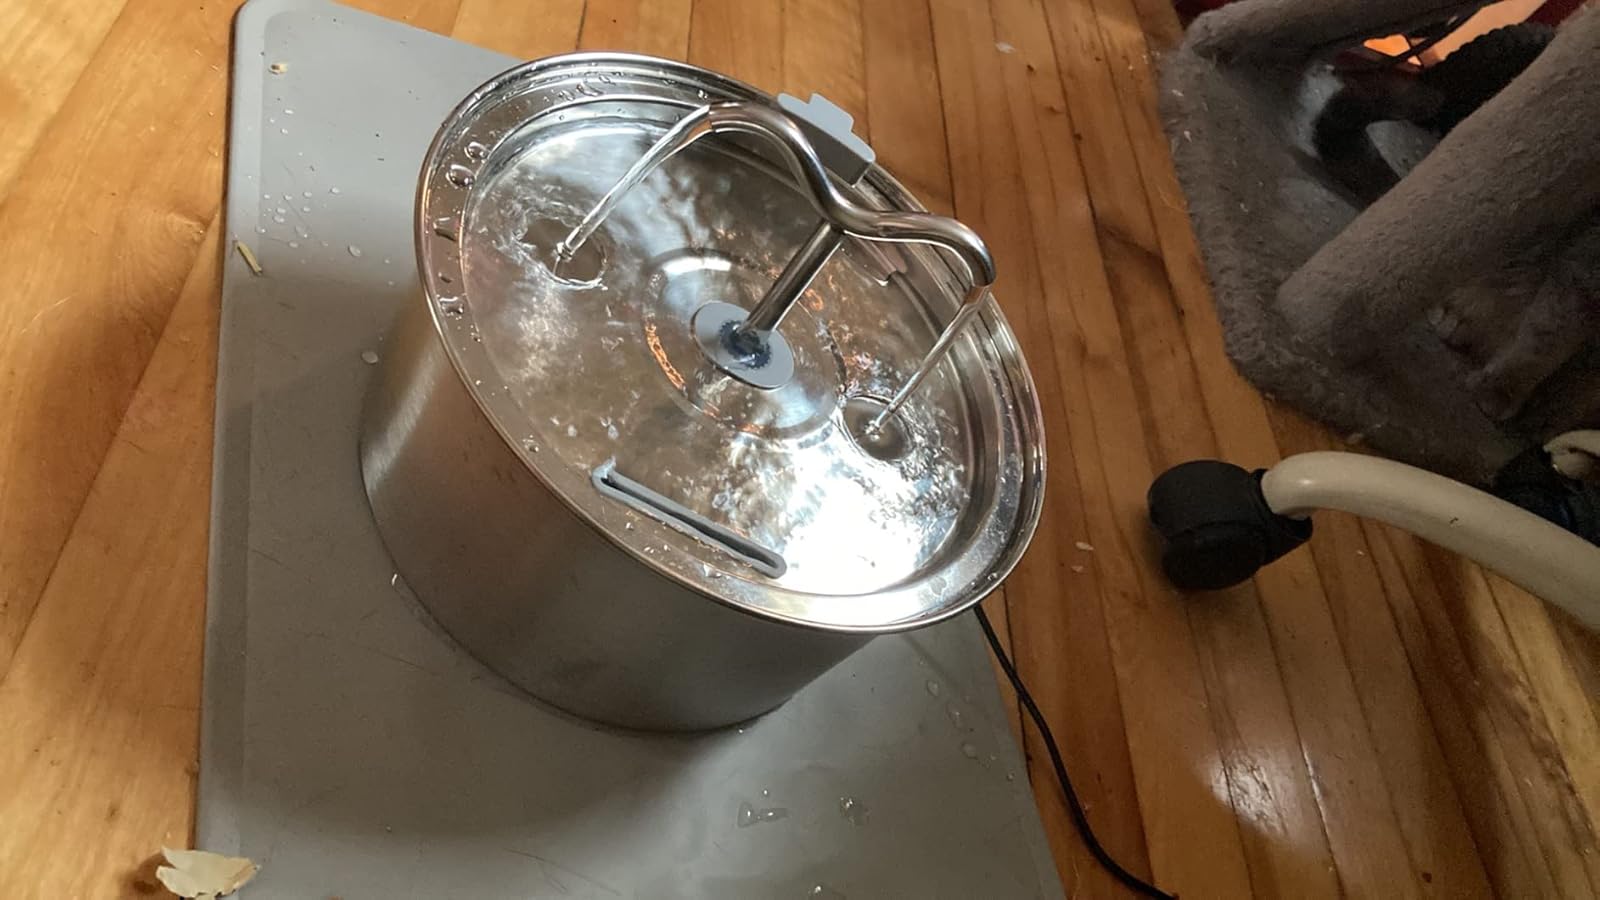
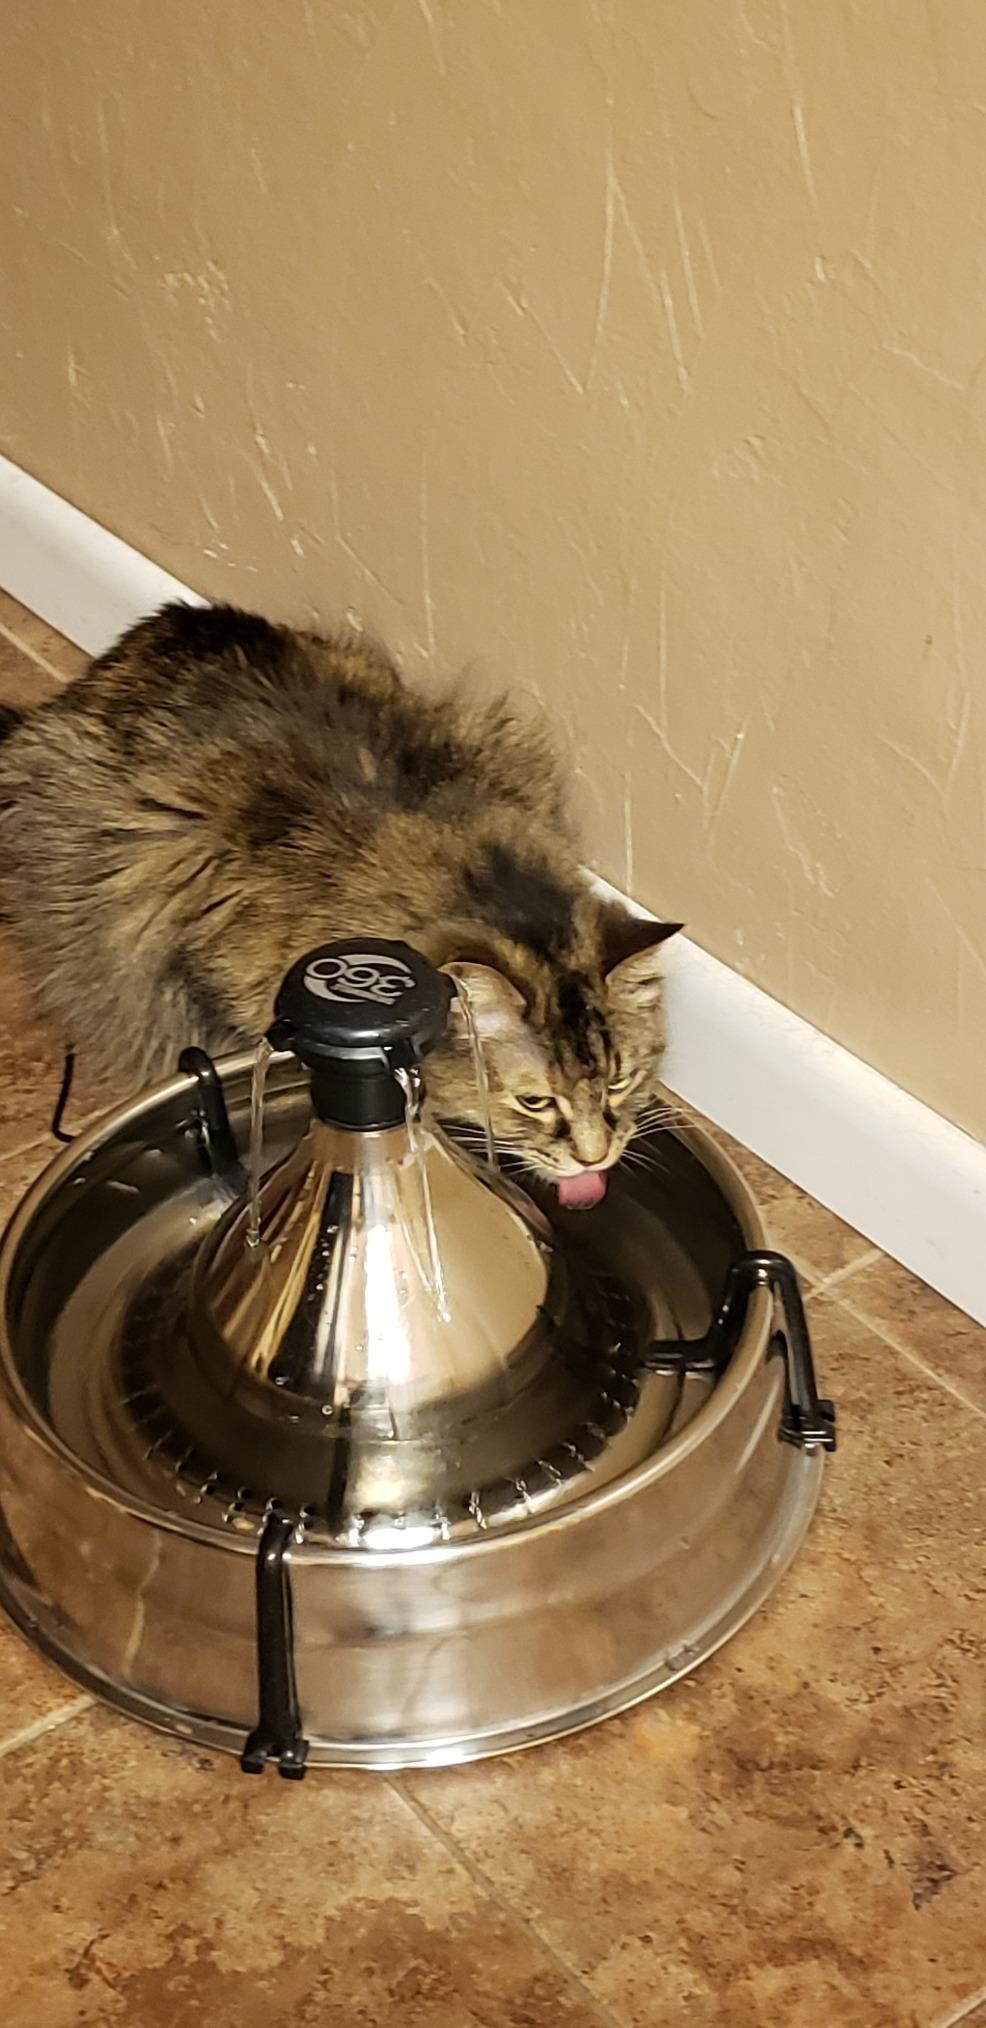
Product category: items_bowl
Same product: no